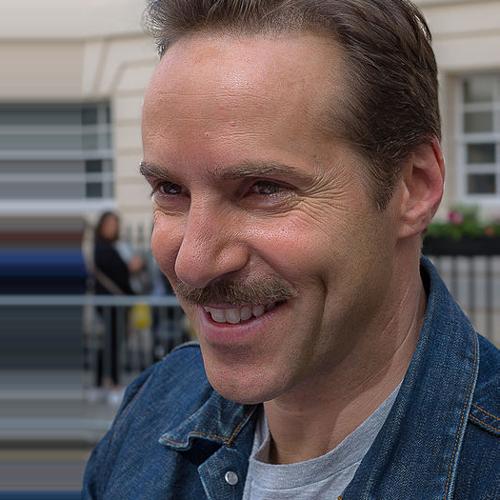
Age: 42